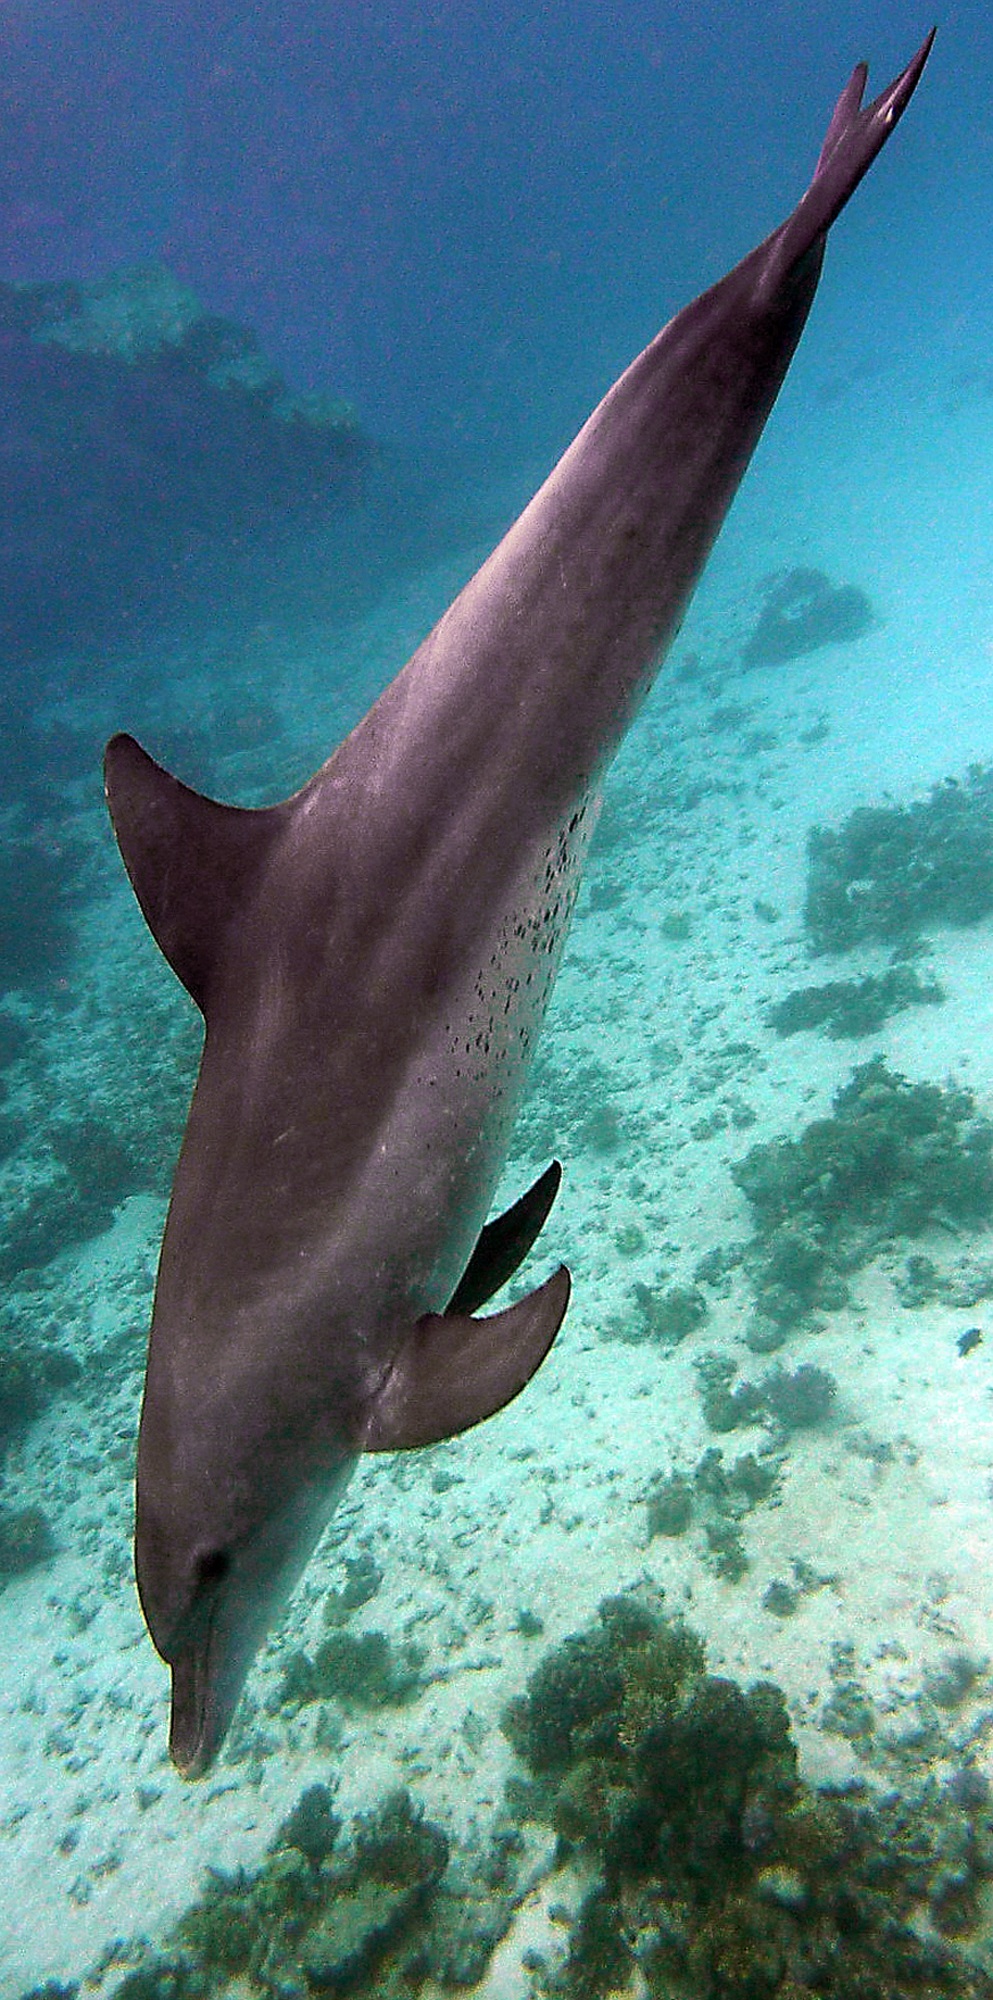
sea, water, ocean, diving, underwater, biology, mammal, fauna, vertebrate, dolphin, maritime, dolphins, underwater world, meeresbewohner, marine mammals, marine mammal, marine biology, spinner dolphin, whales dolphins and porpoises, stenella, common bottlenose dolphin, short beaked common dolphin